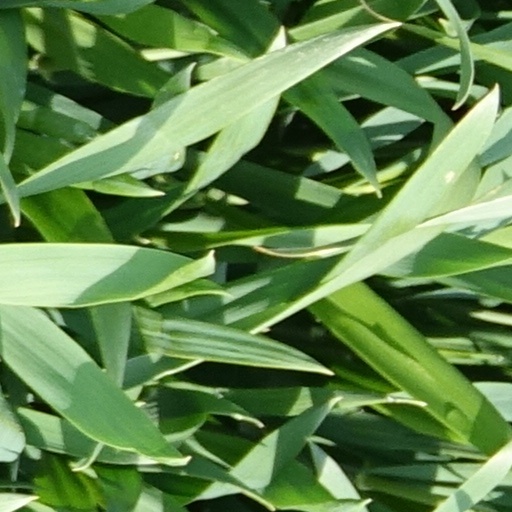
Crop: wheat